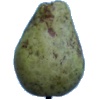
Label: pear_stone